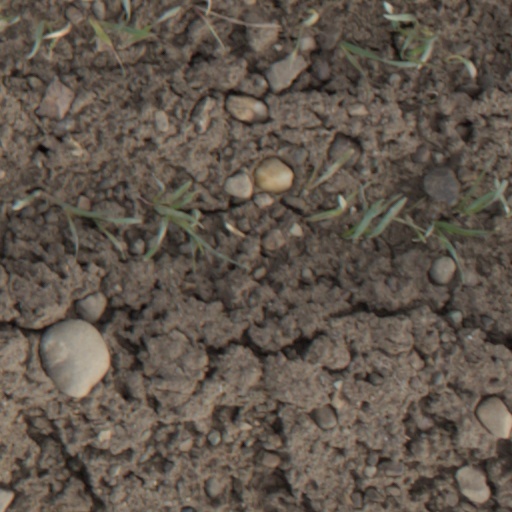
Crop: wheat